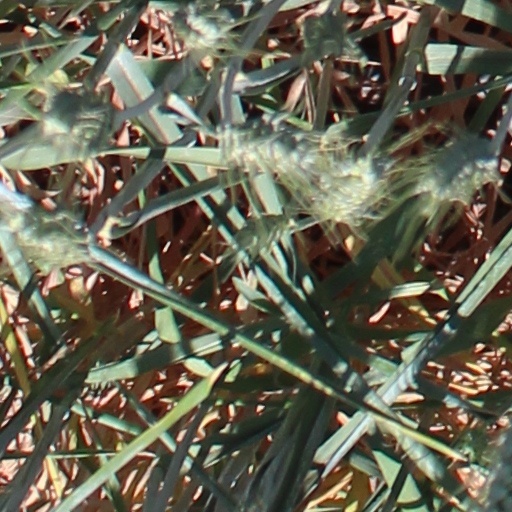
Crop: wheat